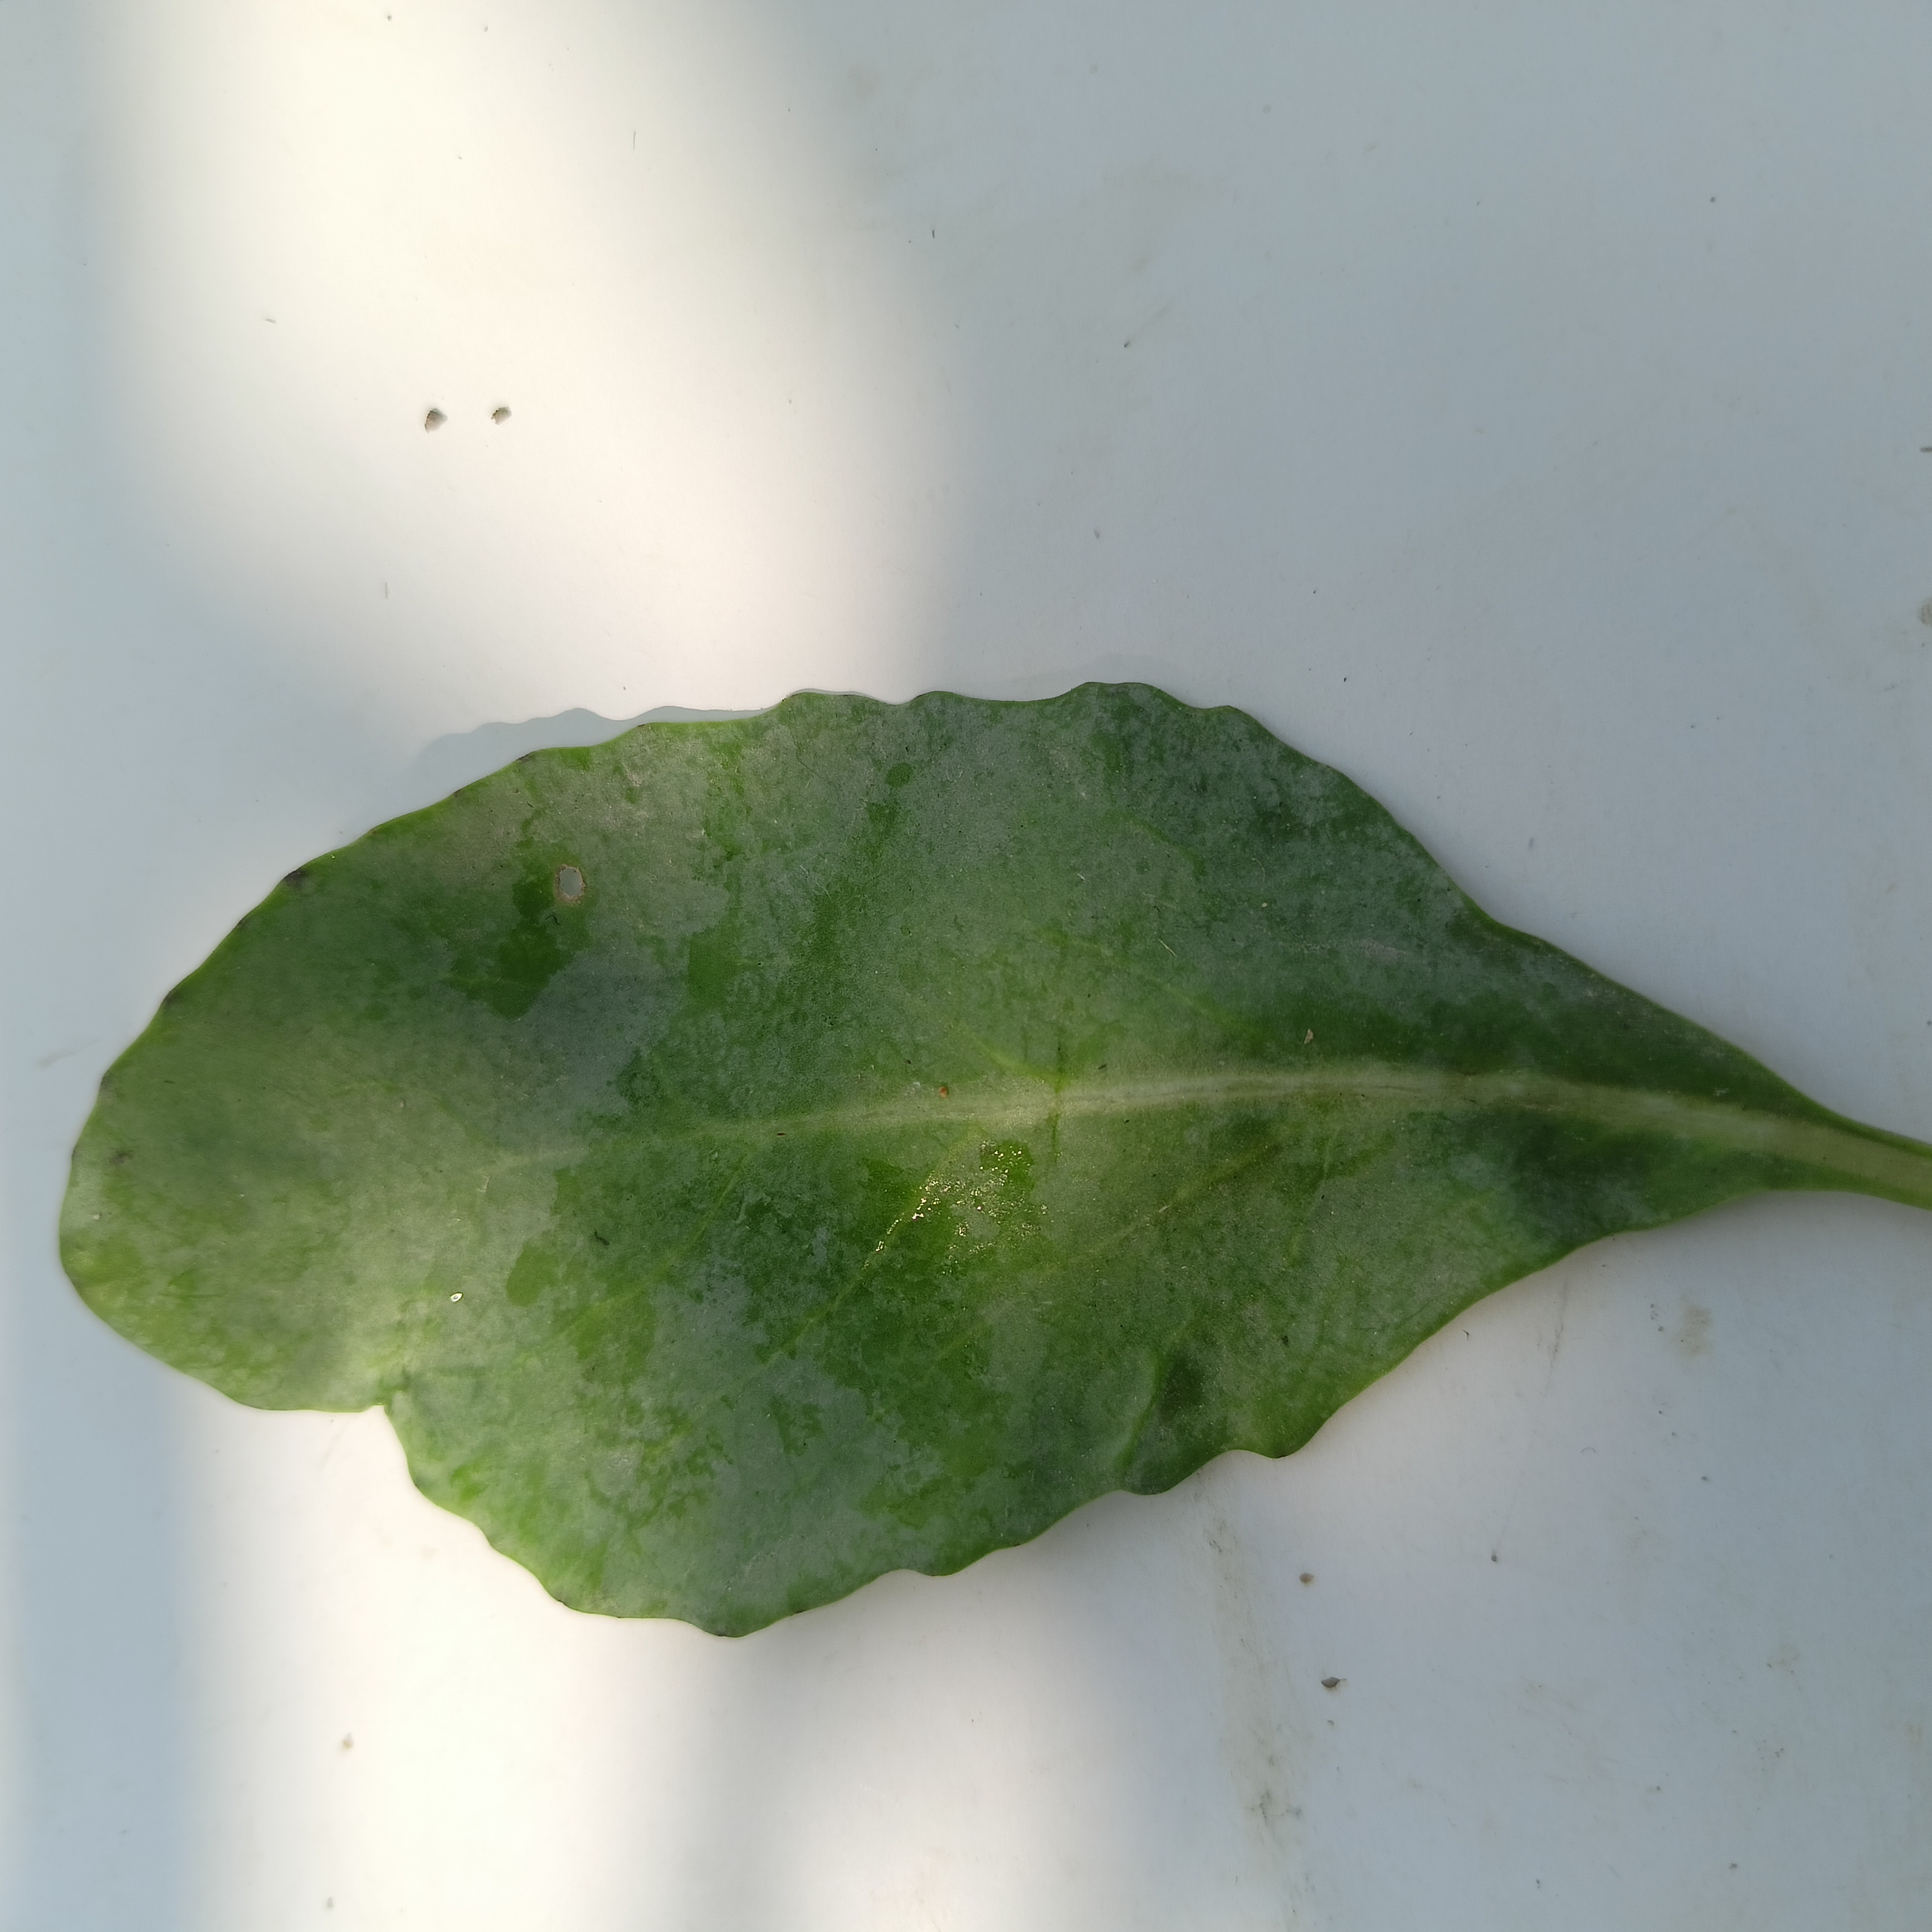
Label: Healthy